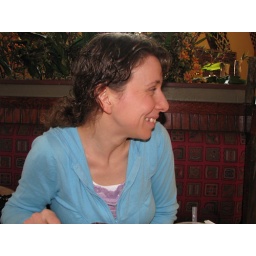
The little boy was so cute - we fell in love with him. :-)